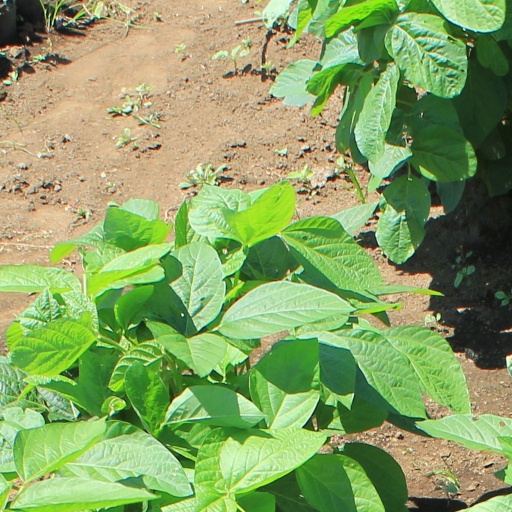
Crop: soybean